Wind River Peak

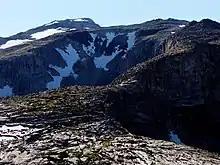
Wind River Peak near its base above Leg Lake in 2008

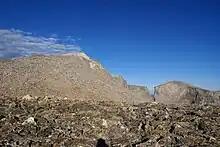
Wind River Peak, as seen from near Chimney Rock on the ascentwiki

Encountering bears is a concern in the Wind River Range. There are other concerns as well, including bugs, wildfires, adverse snow conditions and nighttime cold temperatures.